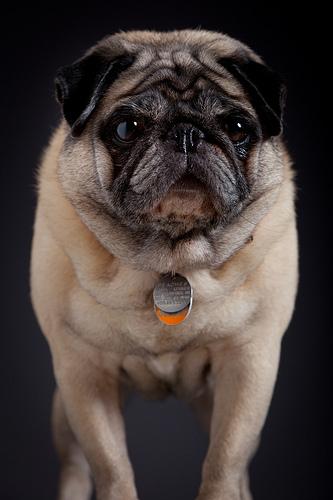
Breed: pug